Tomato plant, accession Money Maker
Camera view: tilt-top (135 deg); turntable rotation: 120 degrees
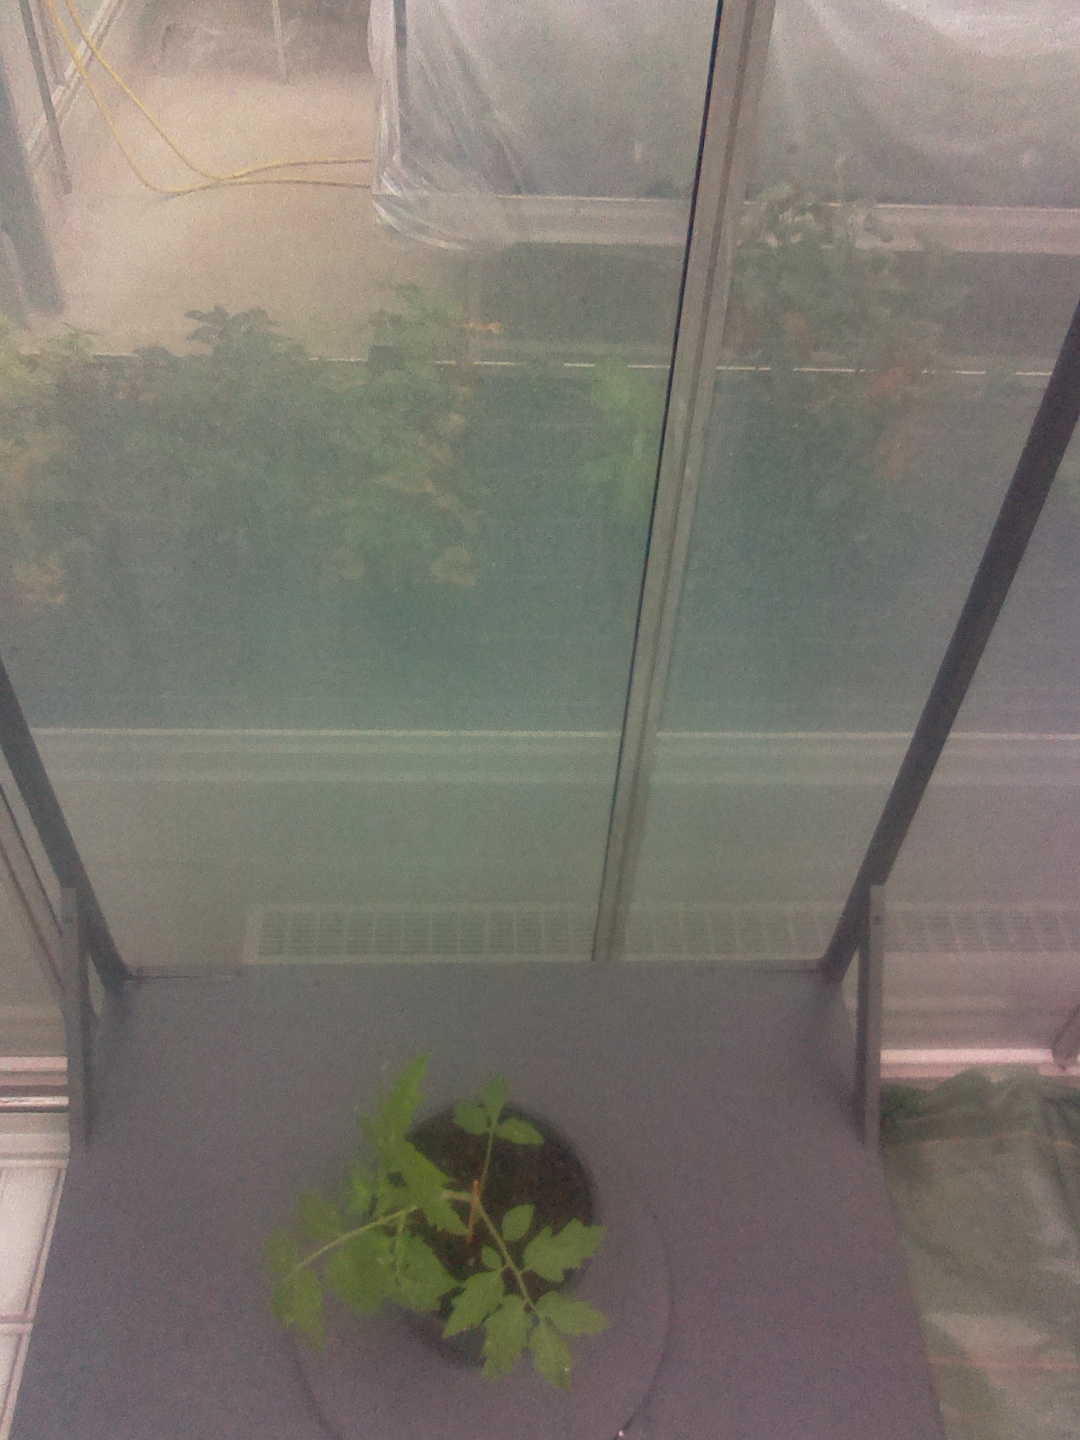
BBCH growth stage 13: 6 of true leaves visible